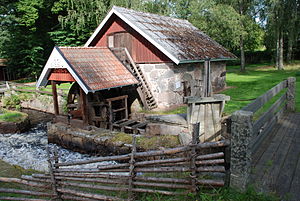
Åryd
Åryd
Åryd er et byområde i Växjö kommun i Kronobergs län i Sverige. I 2010 var indbyggertallet 336.